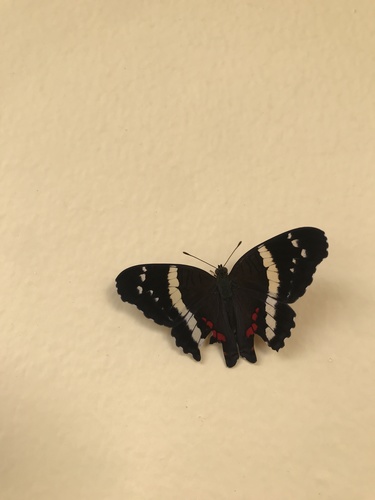
Scientific name: Anartia fatima
Common name: Banded peacock
Family: Nymphalidae
Order: Lepidoptera
Pollinator type: Primary pollinator
Habitat: Open areas and gardens
Geographic range: South America
Conservation status: Least Concern